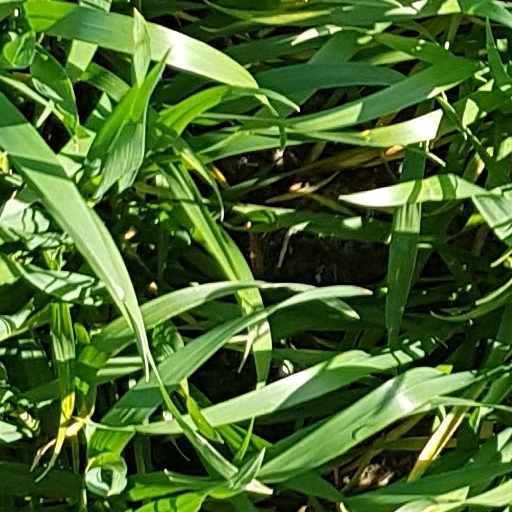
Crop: wheat